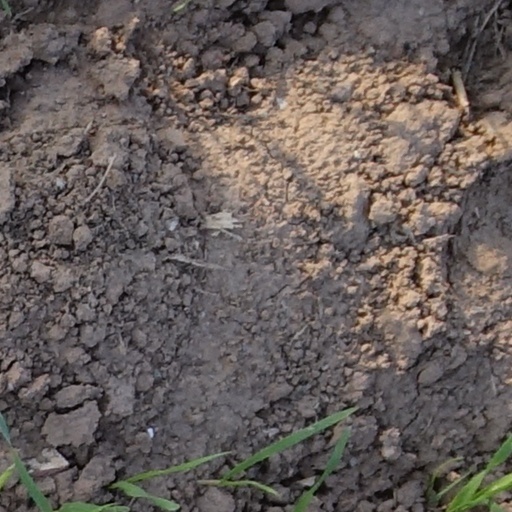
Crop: wheat